Founding years of modern Singapore

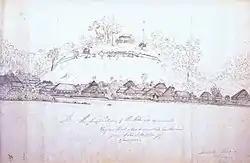
Early drawing of the settlement on Singapore as viewed from the sea in 1823. The drawing shows buildings on the High Street with Fort Canning Hill known then simply as "The Hill" in the background.

Raffles returned to British Bencoolen (Sumatra) the day after the signing of the treaty, leaving Major William Farquhar as the Resident and Commandant of the new settlement, supported initially by some artillery and a single regiment of Indian soldiers. Establishing a trading port from scratch was in itself a daunting prospect, but Farquhar's administration was, in addition, practically unfunded, as Raffles did not wish his superiors to view Singapore as a liability. In addition, it was forbidden from earning revenue by imposing port duties, Raffles having decided from the outset that Singapore would be a free port.